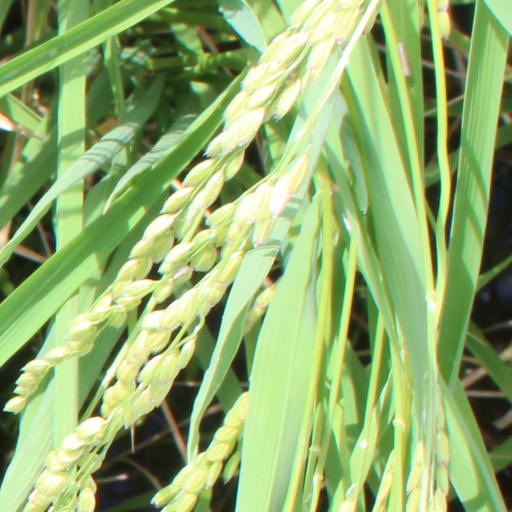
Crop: rice